Muffler

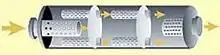
A cutaway muffler showing the interior pipes and chambers which reduces noise

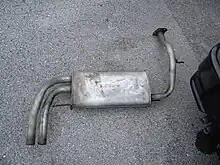
A muffler with pipes

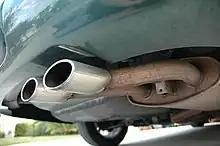
Dual tailpipes attached to the muffler on a passenger car to reduce the sound produced

Mufflers are installed within the exhaust system of most internal combustion engines. Mufflers are engineered as an acoustic device to reduce the loudness of the sound pressure created by the engine by acoustic quieting. Sound reduction techniques used in mufflers include: reactive silencing, resistive silencing, absorptive silencing, and shell damping. The noise of the hot exhaust gas exiting the engine can be abated by a series of passages and chambers lined with roving fiberglass insulation and/or resonating chambers harmonically tuned to cause destructive interference, wherein opposite sound waves cancel each other out.